Green Pastures (Austin, Texas)

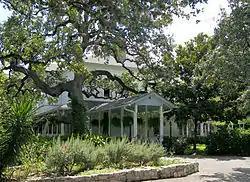

Green Pastures is a historic Victorian home housing a restaurant of the same name in south Austin, Texas neighborhood of Bouldin Creek.